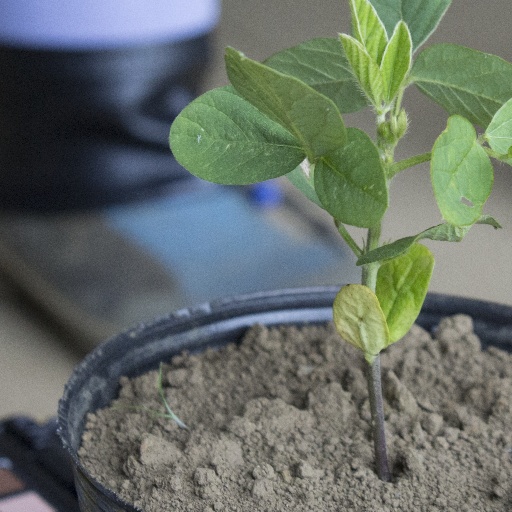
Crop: soybean